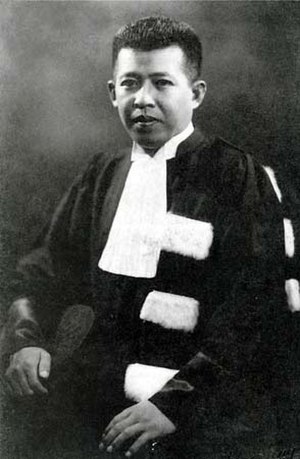
Pridi Banomyong
Pridi Banomyong eller Laung Pradit Manutham var en thailandsk jurist og politiker.